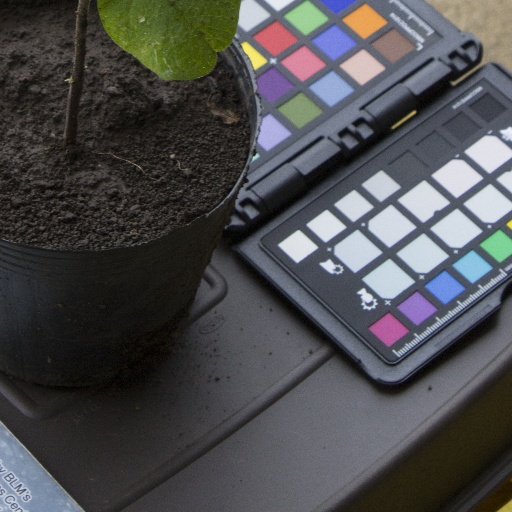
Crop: soybean